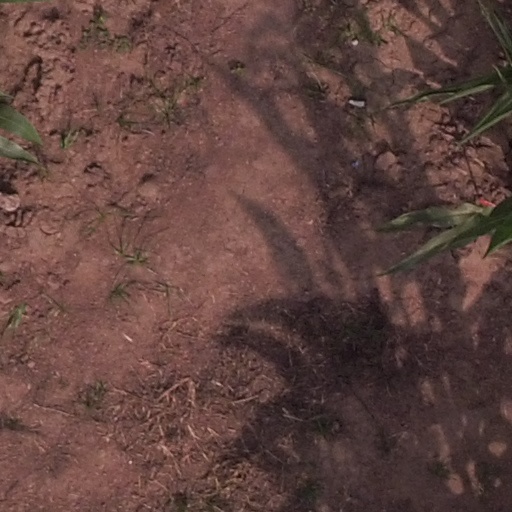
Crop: maize; corn